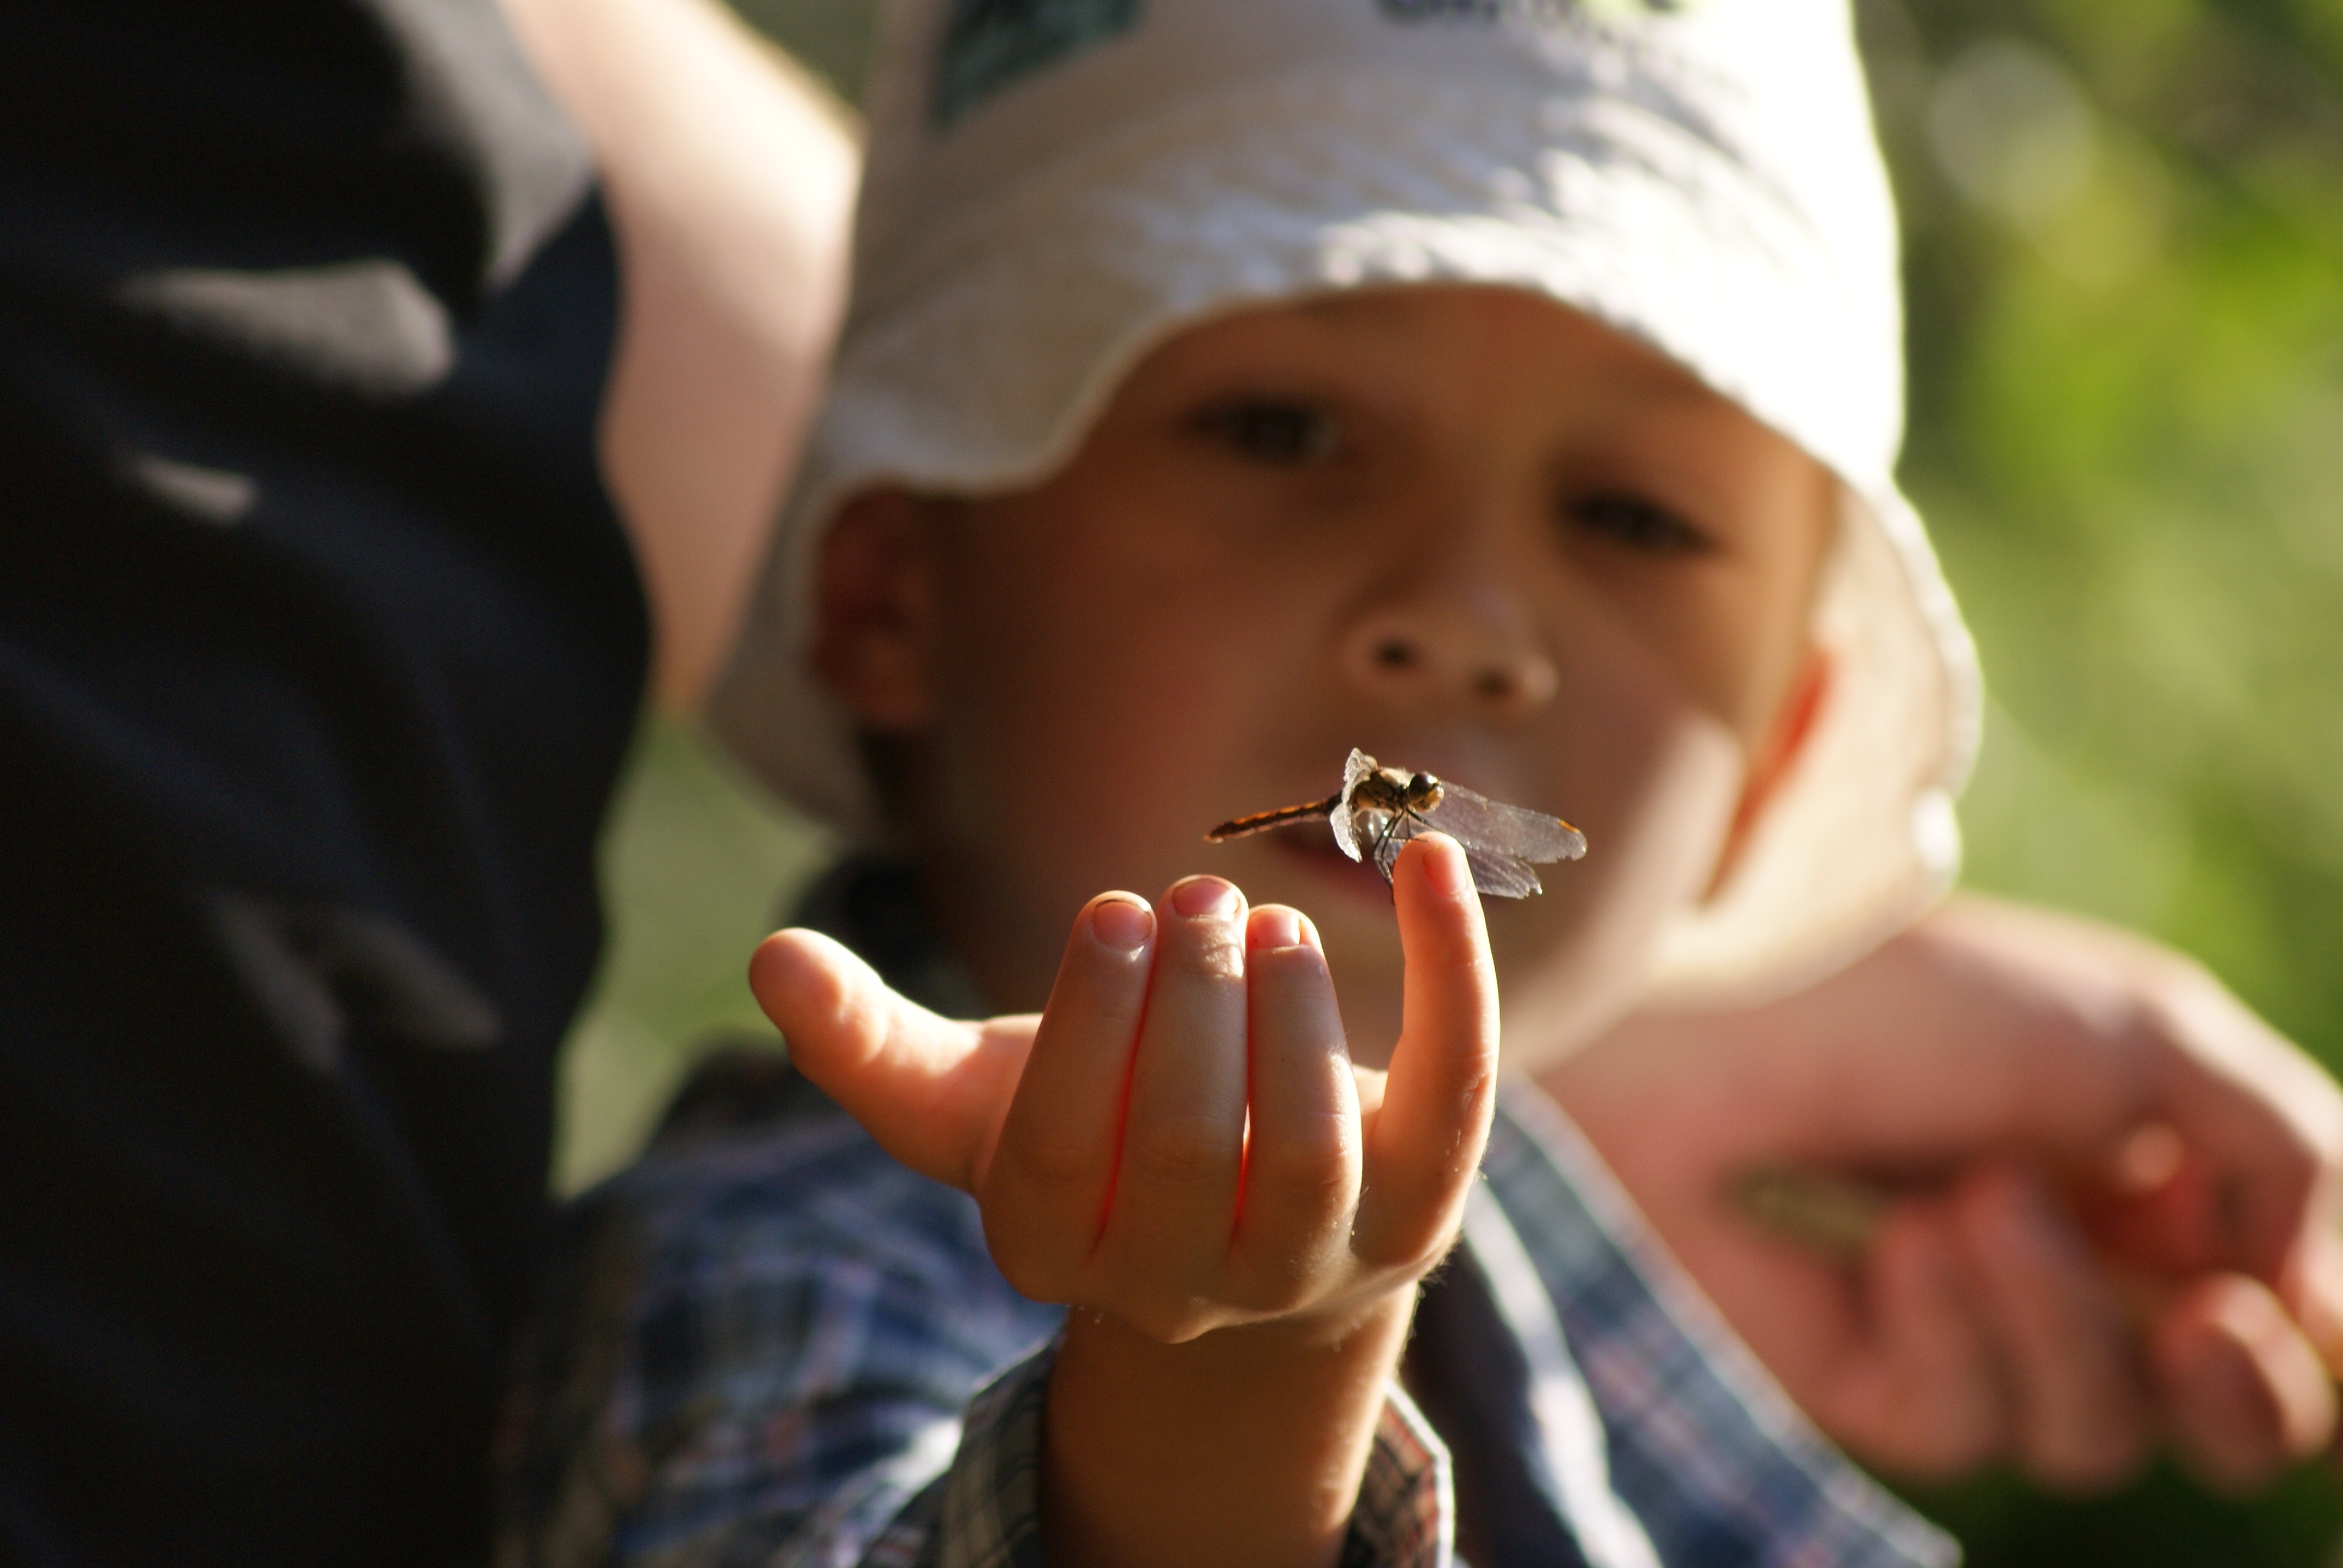
hand, man, person, boy, portrait, finger, child, eating, a person, portrait of a child, a small child